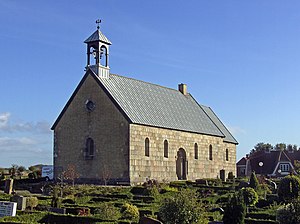
Mammen
fra sydvest
Mammen er en landsby i Midtjylland med 284 indbyggere. Mammen er beliggende syv kilometer nord for Bjerringbro og 16 kilometer sydøst for Viborg. Byen ligger i Region Midtjylland og hører til Viborg Kommune.